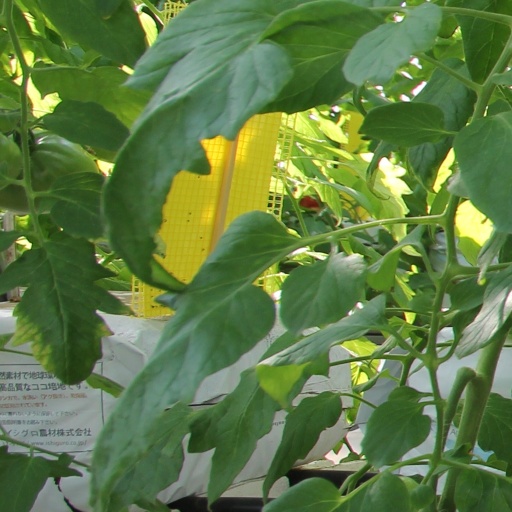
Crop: tomato